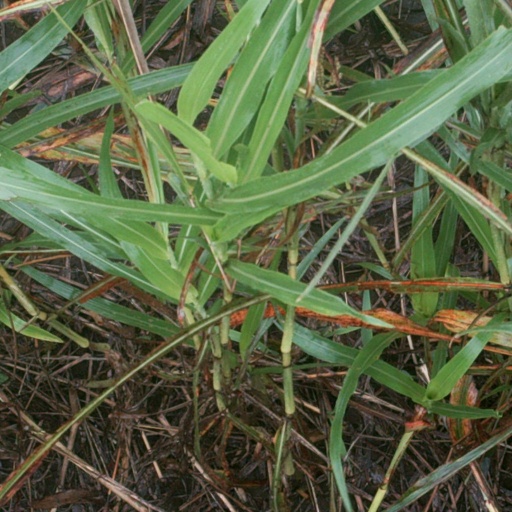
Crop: sorghum